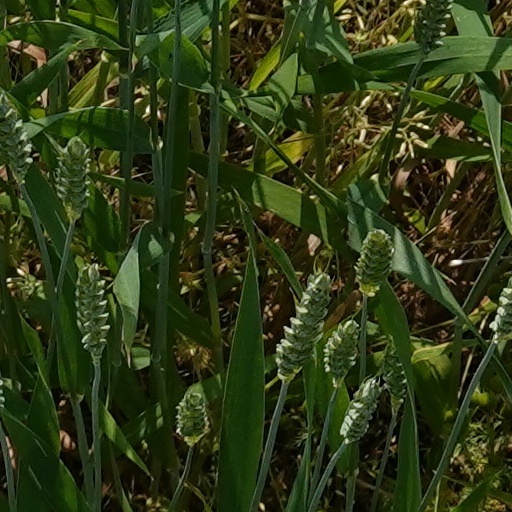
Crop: wheat